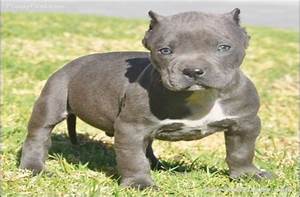
Label: dog